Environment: real
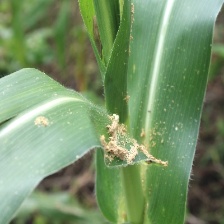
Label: fall_armyworm